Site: brandenburg
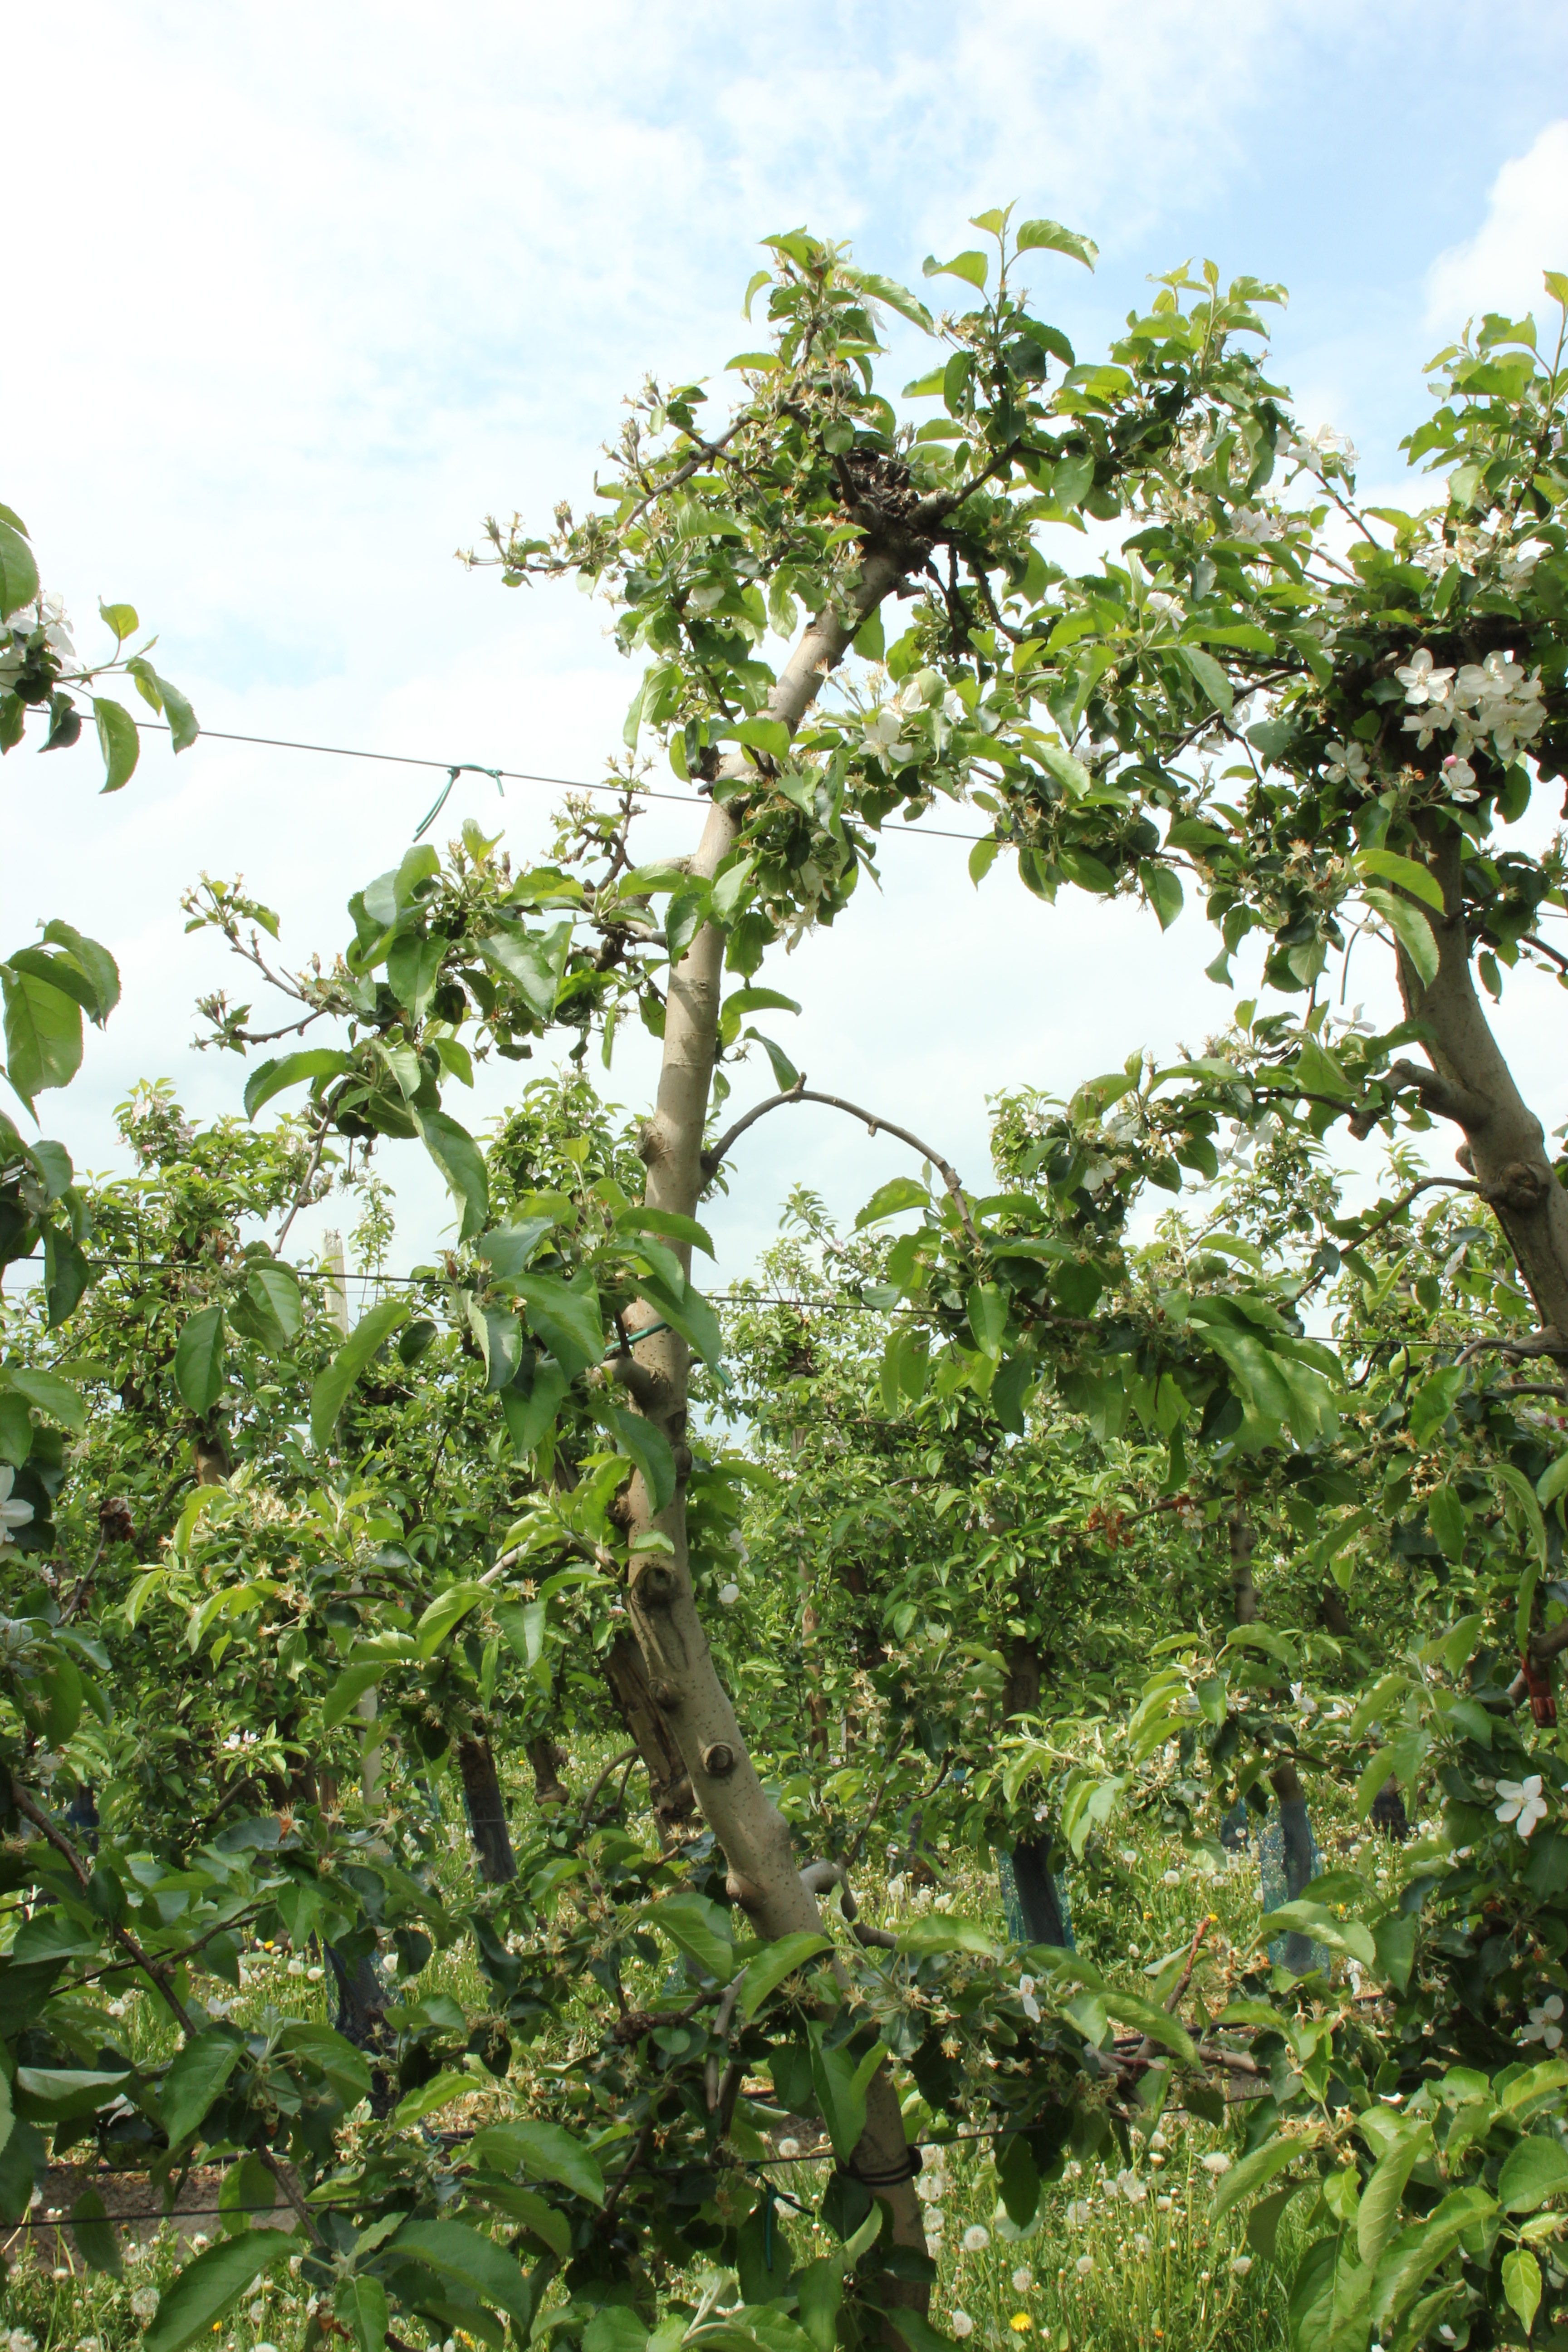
Growth stage (BBCH 67): Flowering